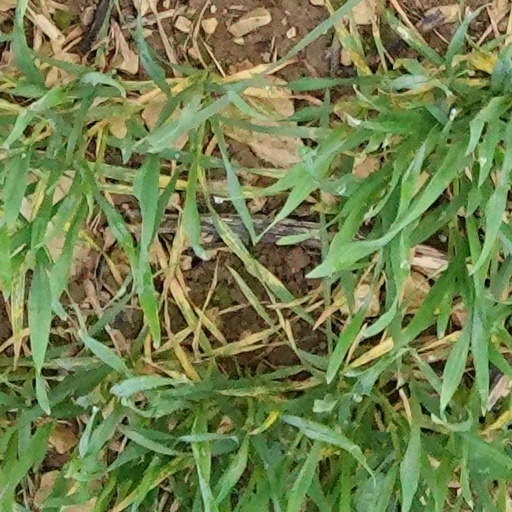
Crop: wheat